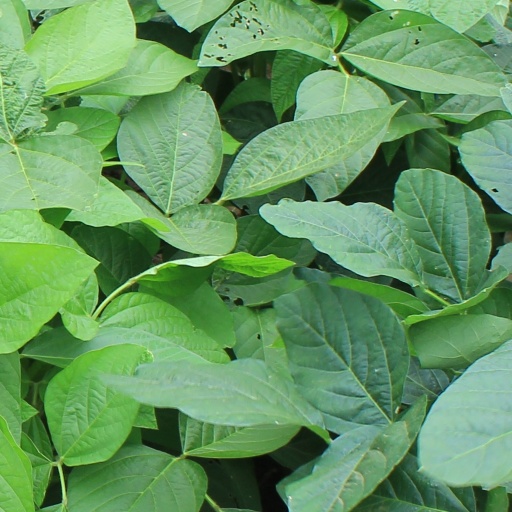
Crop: soybean